Mike Woods (Australian footballer)

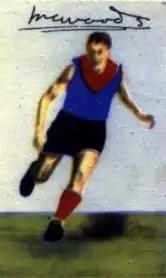

Michael "Mike" Cranston Woods (1 August 1926 - 4 October 2017) is a former Australian rules footballer who played with Melbourne in the Victorian Football League (VFL).